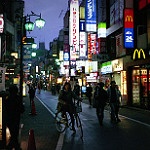
Label: non_damage_buildings_street